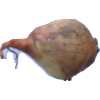
Label: onion